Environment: real
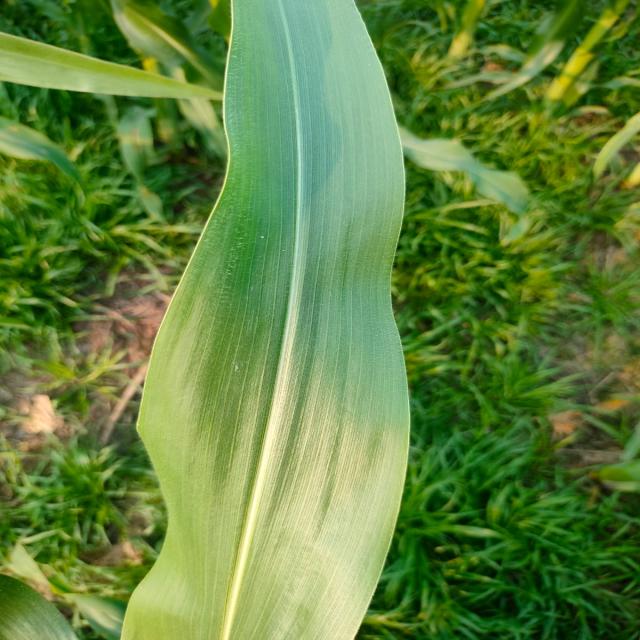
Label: healthy